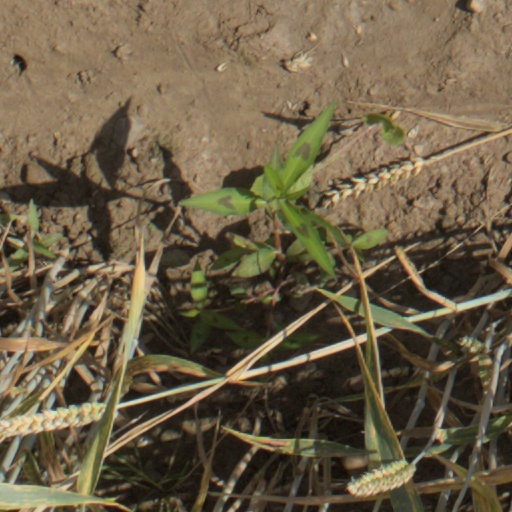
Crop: wheat